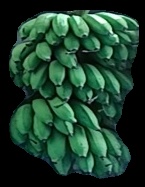
Variety: rasbale
Grade: grade2